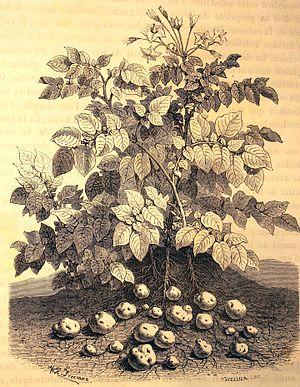
Illustration d'un plant de pommes de terre extraite de l'ouvrage Les merveilles de l'industrie ou Description des principales industries modernes par Louis Figuier, Pari, Furne, Jouvet, [1873-1877]
L'histoire de la pomme de terre commence avec celle des Amérindiens qui vivaient il y a plus de 10 000 ans dans la zone côtière de l'actuel Pérou et au sud-ouest de l'Amérique latine.